Ovarian Psycos

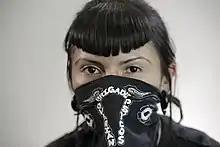
Joss the Boss on a screening of the documentary in Mexico.

Ovarian Psycos is a bicycle brigade established in Boyle Heights, Los Angeles, in 2010. The group was formed to foster sisterhood that could feel comfortable taking up space as well confronting the harassment of women. Rides are organized monthly on the full moon.